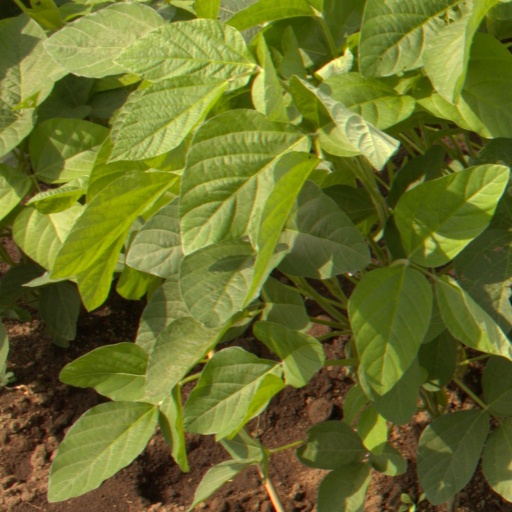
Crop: soybean